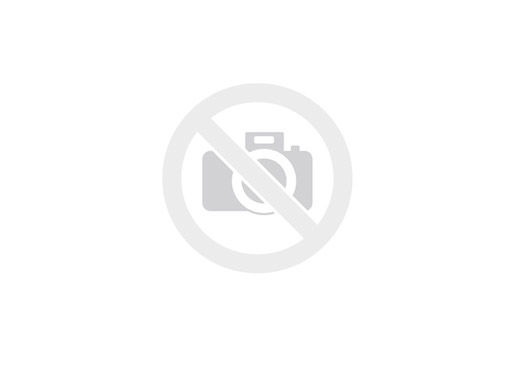
Platos Ducha Acrílicos. Neo Daiquiri. A276237910
Neo Daiquiri 900x750 Sin Des Whim Size: 900 x 750
Brand: ROCA
Category: Hardware > Plumbing > Plumbing Fixtures > Bathtubs